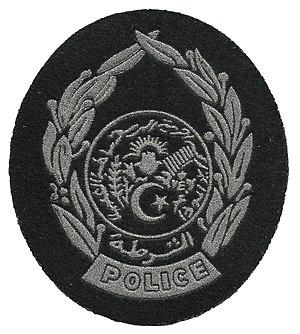
En Algérie, la police nationale est dirigée par la Direction générale de la Sûreté nationale, elle est sous la tutelle du ministère de l'Intérieur.